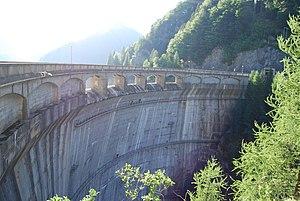
Le lac de Sauris est un lac d’origine artificielle situé près de Sauris, à 977 mètres d’altitude.